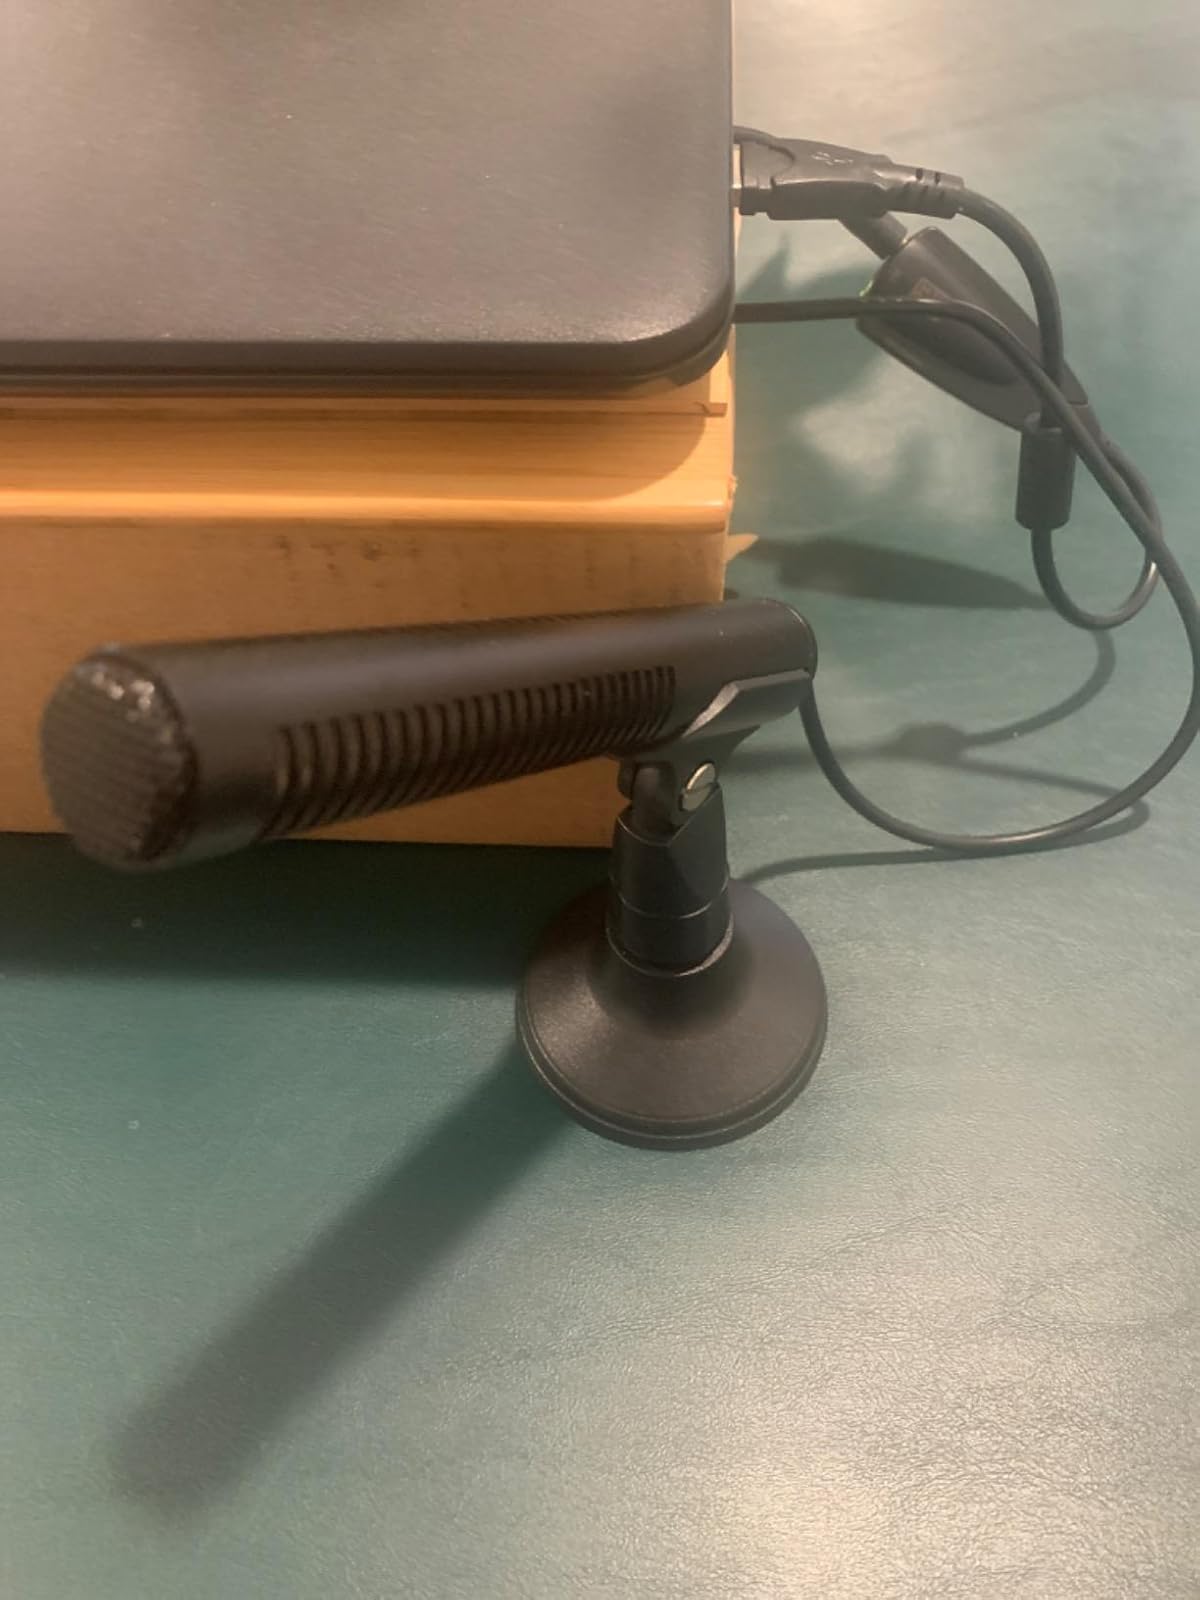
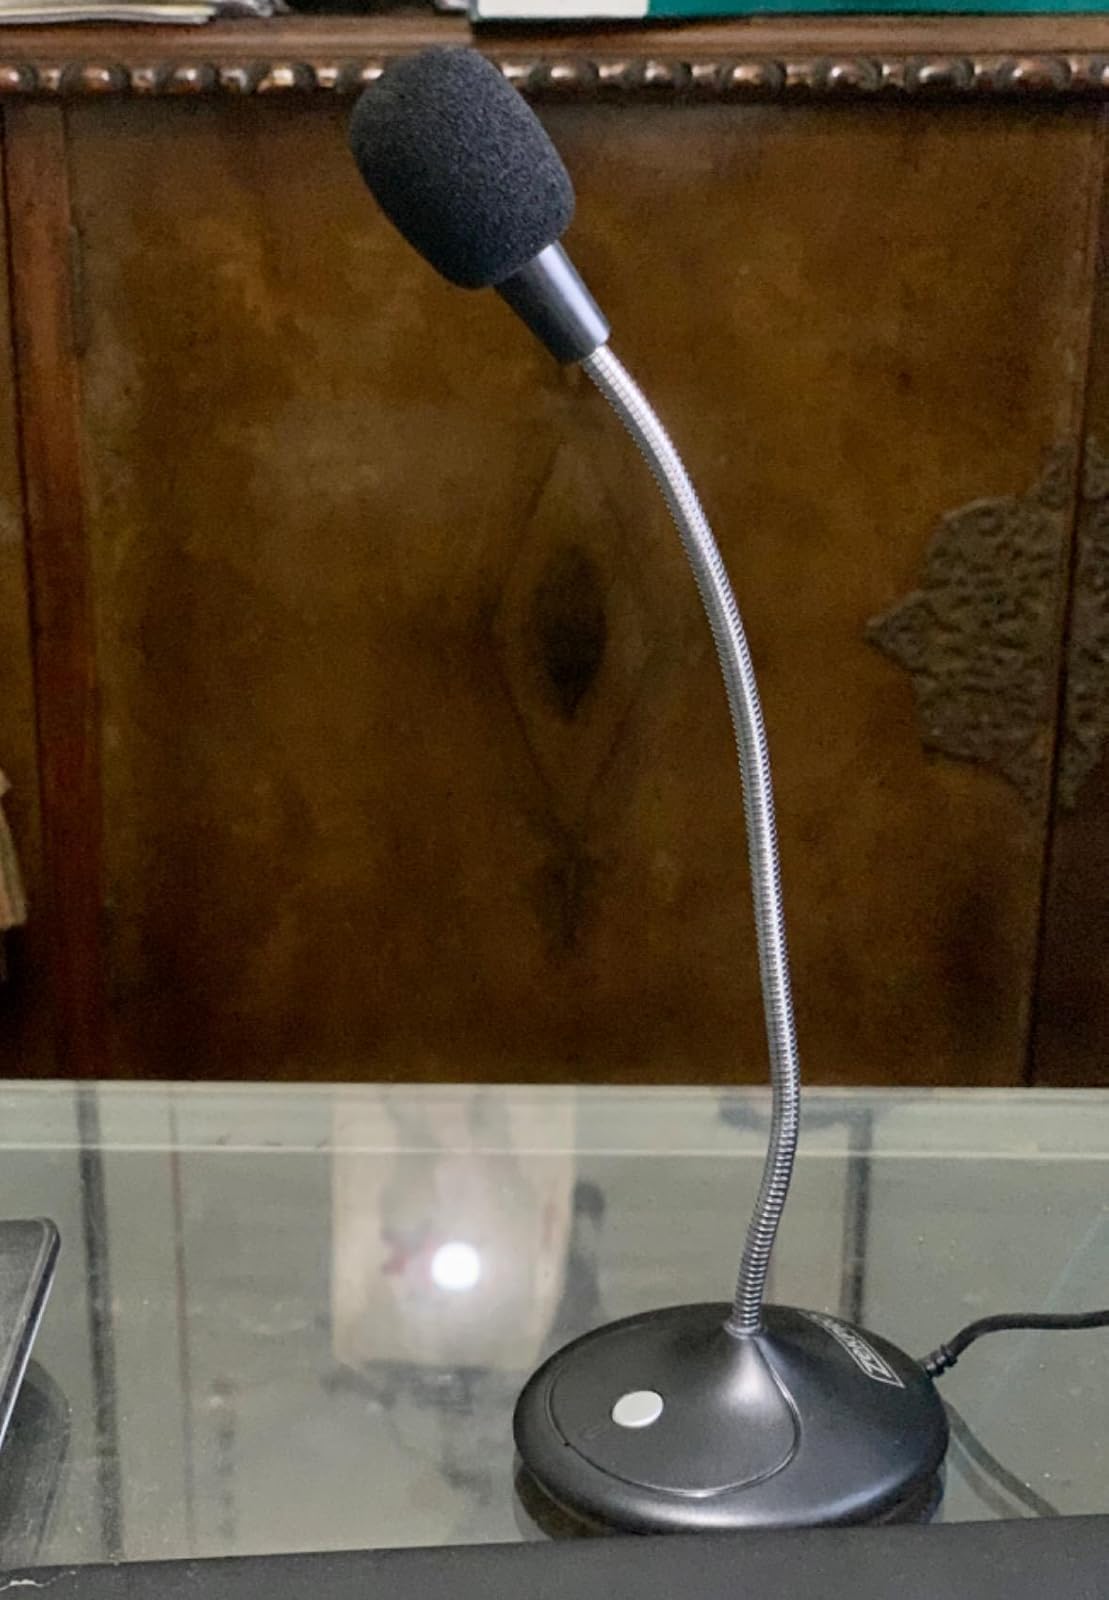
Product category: microphone
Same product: no